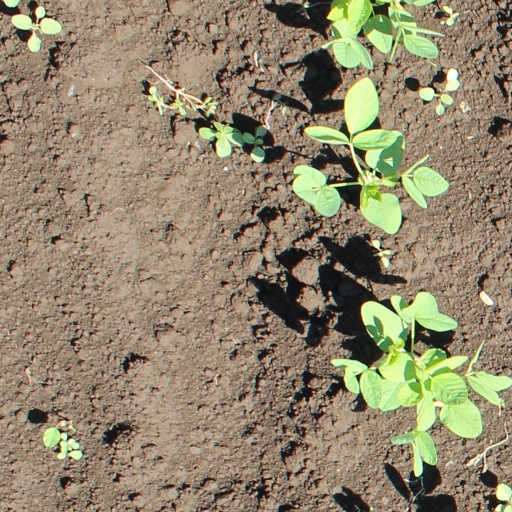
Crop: soybean